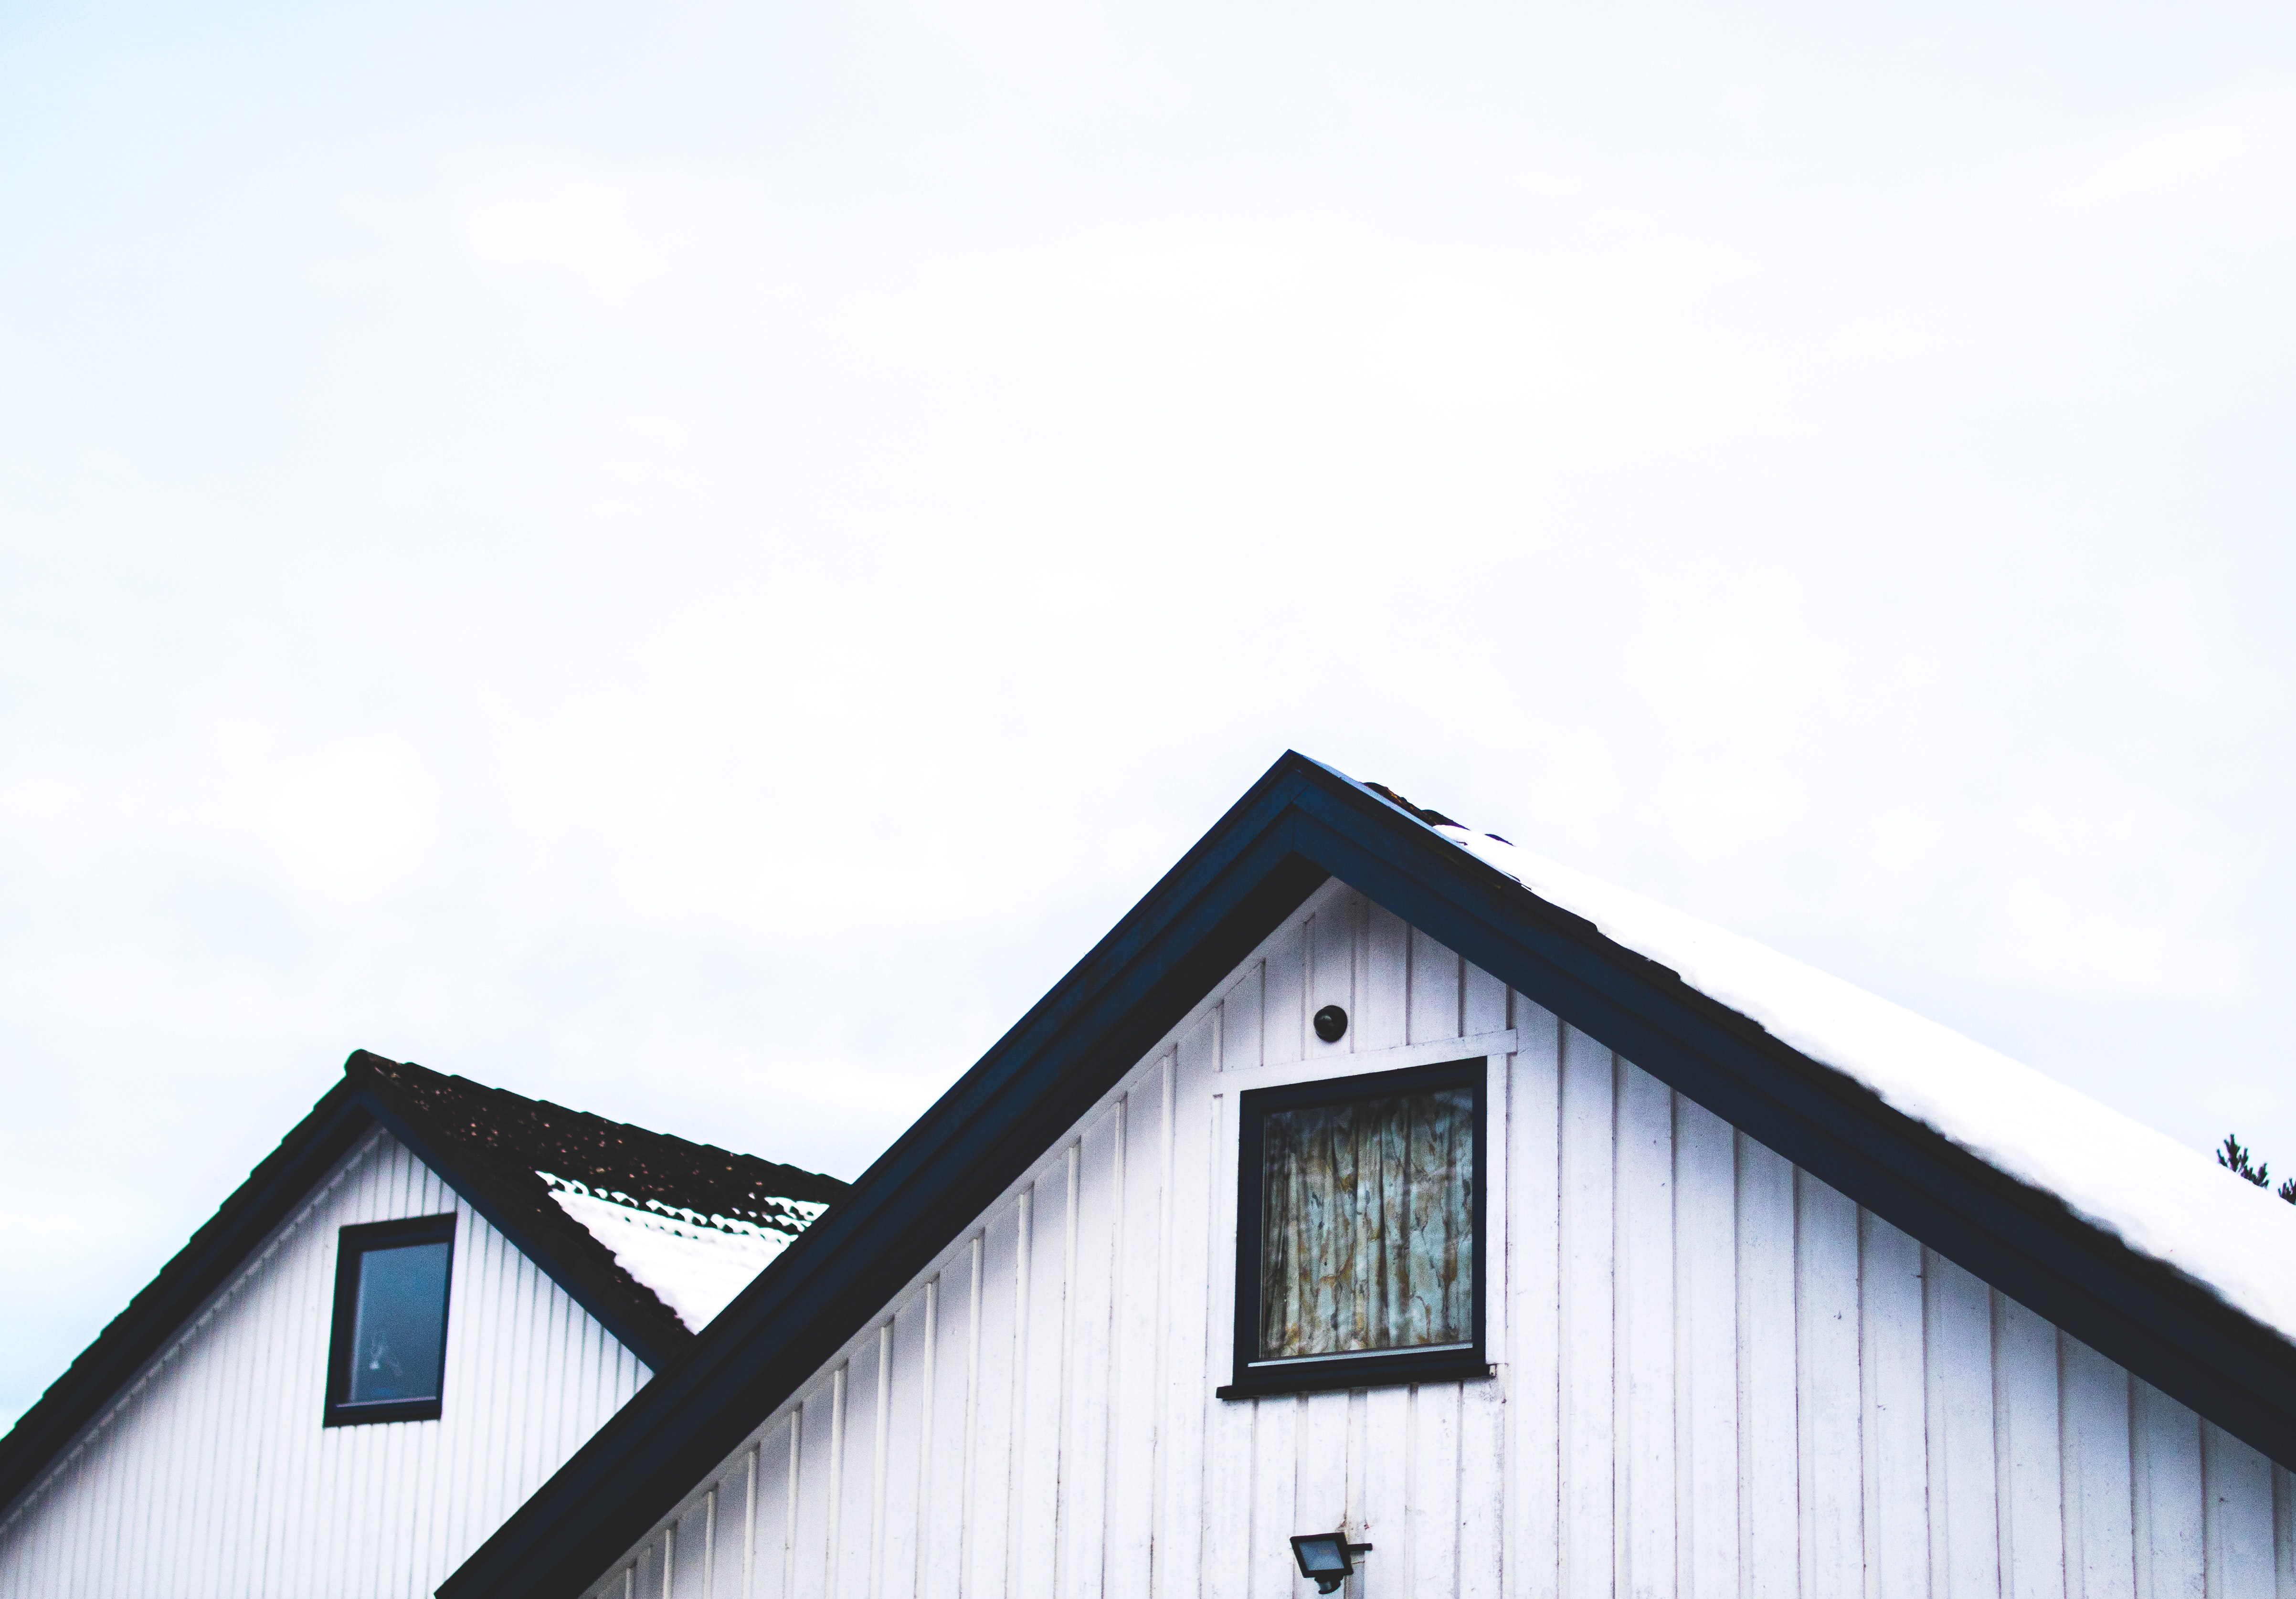
sky, roof, building, architecture, house, winter, home, snow, facade, wood, window, angle, cloud, daylighting